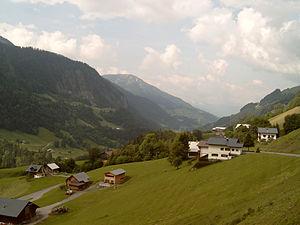
Sonntag est une commune autrichienne du district de Bludenz dans le Vorarlberg.